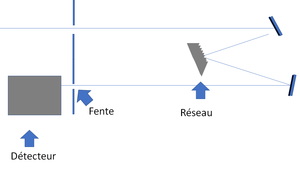
Schéma d'un monochromateur, présentant les parties principales, soit les miroirs, le réseau et la fente.
La spectrométrie d'absorption atomique par génération d’hydrure est un type de spectrométrie d'absorption atomique où des échantillons de métaux tels que l'arsenic, l'antimoine ou le sélénium sont vaporisés en les convertissant en hydrures volatils.